Jarno Laitinen

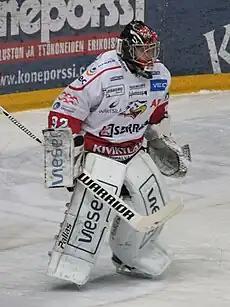
Image of Finnish ice hockey goaltender Jarno Laitinen playing for Vaasa Sport in a Finnish SM-liiga relegation game in March, 2012.

Jarno Laitinen (born 27 March 1988 in Pirkkala) is a Finnish ice hockey goaltender. He currently plays for JYP in the SM-liiga.